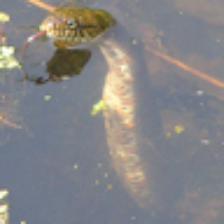
Label: NonHuman